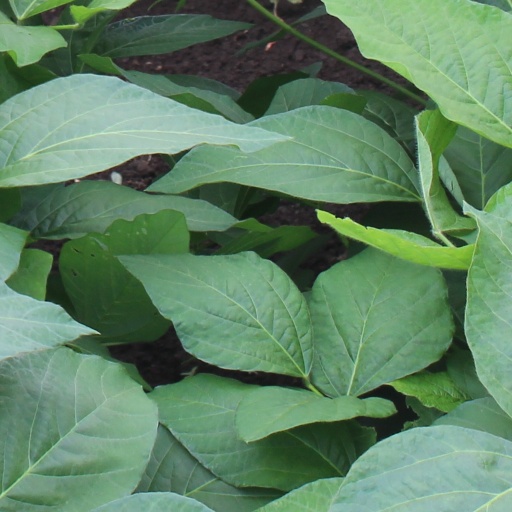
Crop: soybean